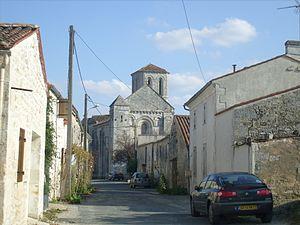
Village de Champagne